Christopher Titus

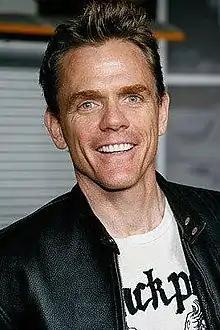
Titus in 2010

Christopher Titus (born October 1, 1964) is an American comedian, podcaster, and actor. He was the star, executive producer, and co-creator of the eponymous "Titus" sitcom on FOX from 2000 to 2002. His life experience with a dysfunctional family is a common topic of his stand-up comedy.